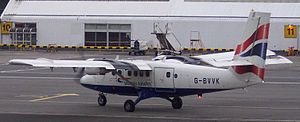
De Havilland Canada DHC-6 Twin Otter
Twin Otter fra British Airways. Bemærk de højt monterede vinger, der også gør flytypen meget anvendelig som udsigtsfly til rundtursflyvning med turister.
De Havilland Canada DHC-6 Twin Otter er et tomotors turbopropelfly som blev konstrueret og bygget af den canadiske flyproducent de Havilland Canada.